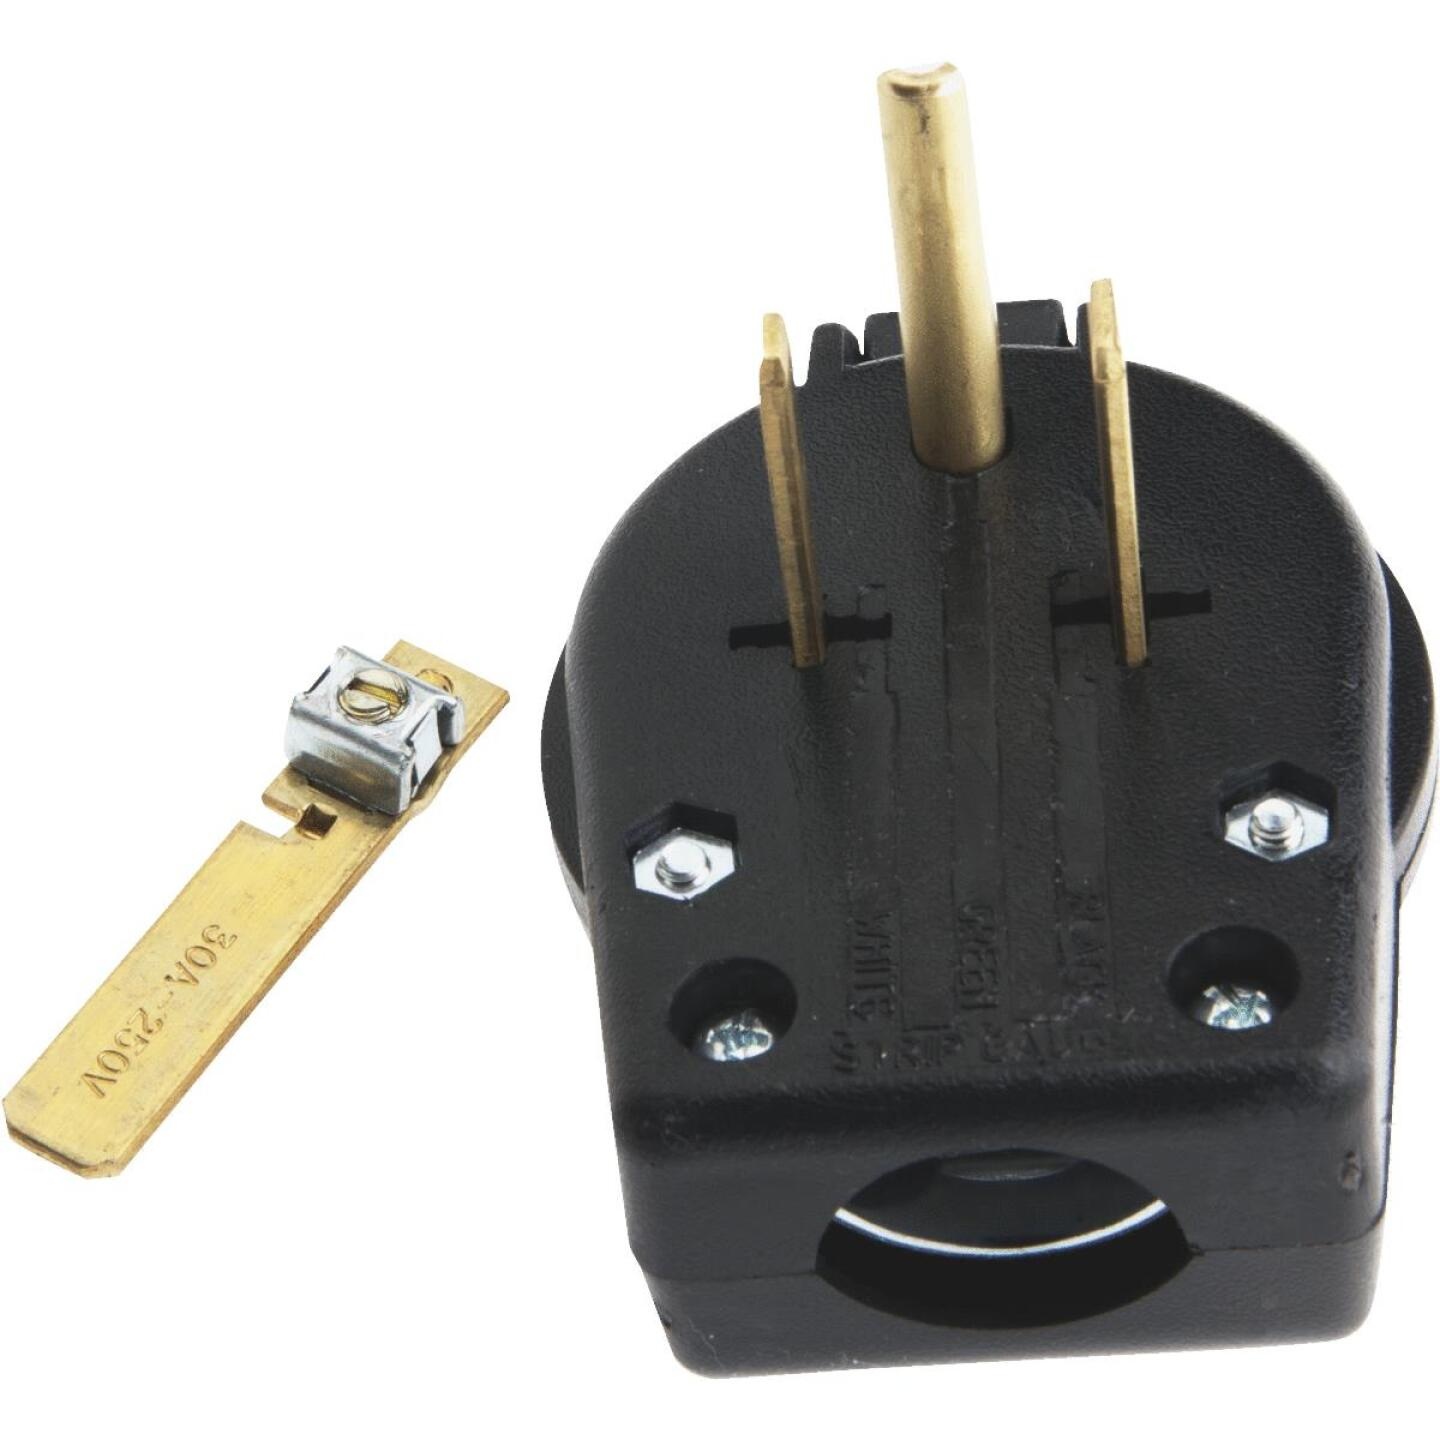
Forney 30A/50A 250V 3-Wire 2-Pole Pin-Type Power Plug
Heavy-duty pin-type design electrical plug with two blades and half pin. Has extra blade to convert to 30 amp plug.
Brand: Forney
Category: Hardware > Power & Electrical Supplies > Electrical Plug Caps